Traffic-sign recognition

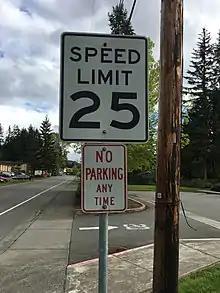
A speed limit sign in the United States

Traffic-sign recognition first appeared, in the form of speed limit sign recognition, in 2008 for the 2009 Vauxhall Insignia. Later in 2009 they appeared on the new BMW 7 Series, and the following year on the Mercedes-Benz S-Class. At that time, these systems only detected the round speed limit signs found all across Europe (e.g.).